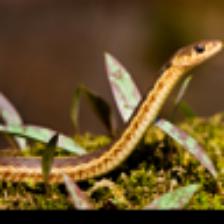
Label: NonHuman